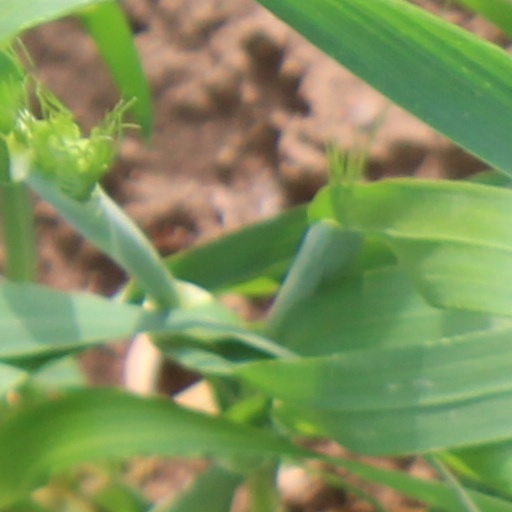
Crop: wheat